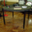
Label: table